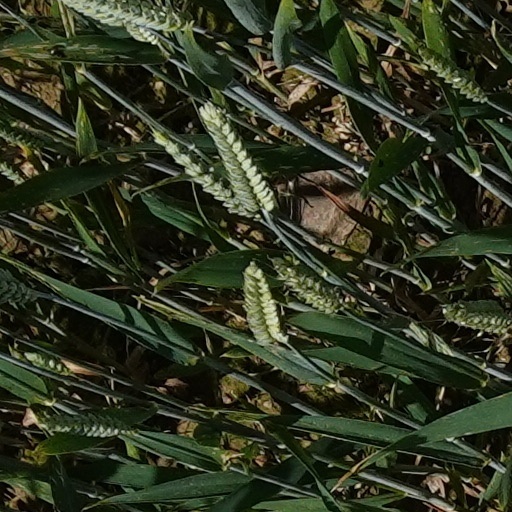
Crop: wheat